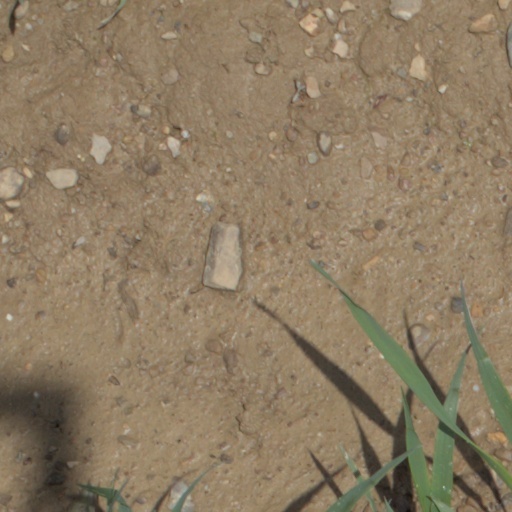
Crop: wheat